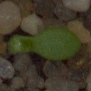
Label: scentless_mayweed